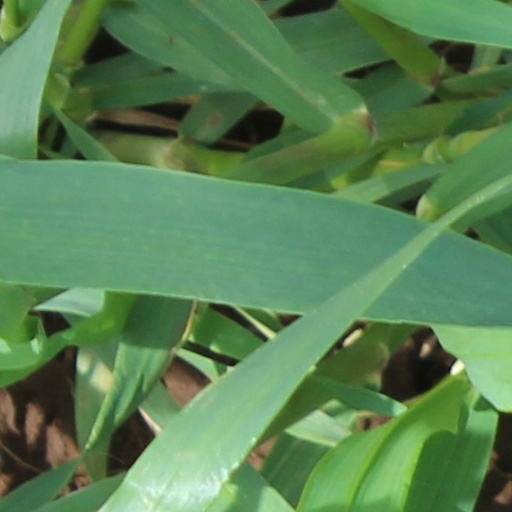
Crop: wheat